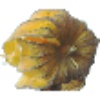
Label: physalis_with_husk